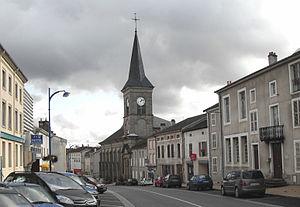
L'église Sainte-Marie-Madeleine à Darney
Darney est une commune française située dans le département des Vosges, en région Grand Est.